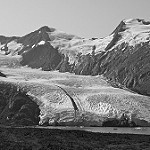
Label: B & W